Duchal House

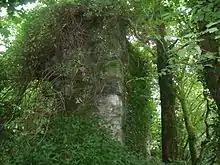
Duchal Castle.jpg

Duchal House is an 18th-century mansion and estate near Kilmacolm, Scotland. It is located in Inverclyde, in the former county of Renfrewshire. Duchal was acquired by the Porterfield family in the 16th century. The present house was built in 1710 and extended in 1768. It was owned by Lord Maclay until 2018. The house is protected as a category A listed building, and the grounds are included in the Inventory of Gardens and Designed Landscapes in Scotland, the national listing of significant gardens.